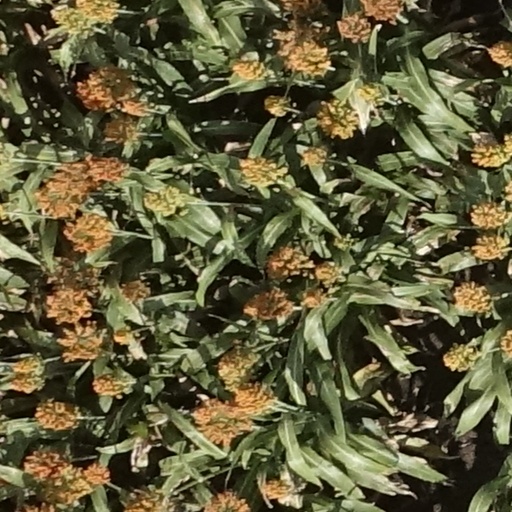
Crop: sorghum